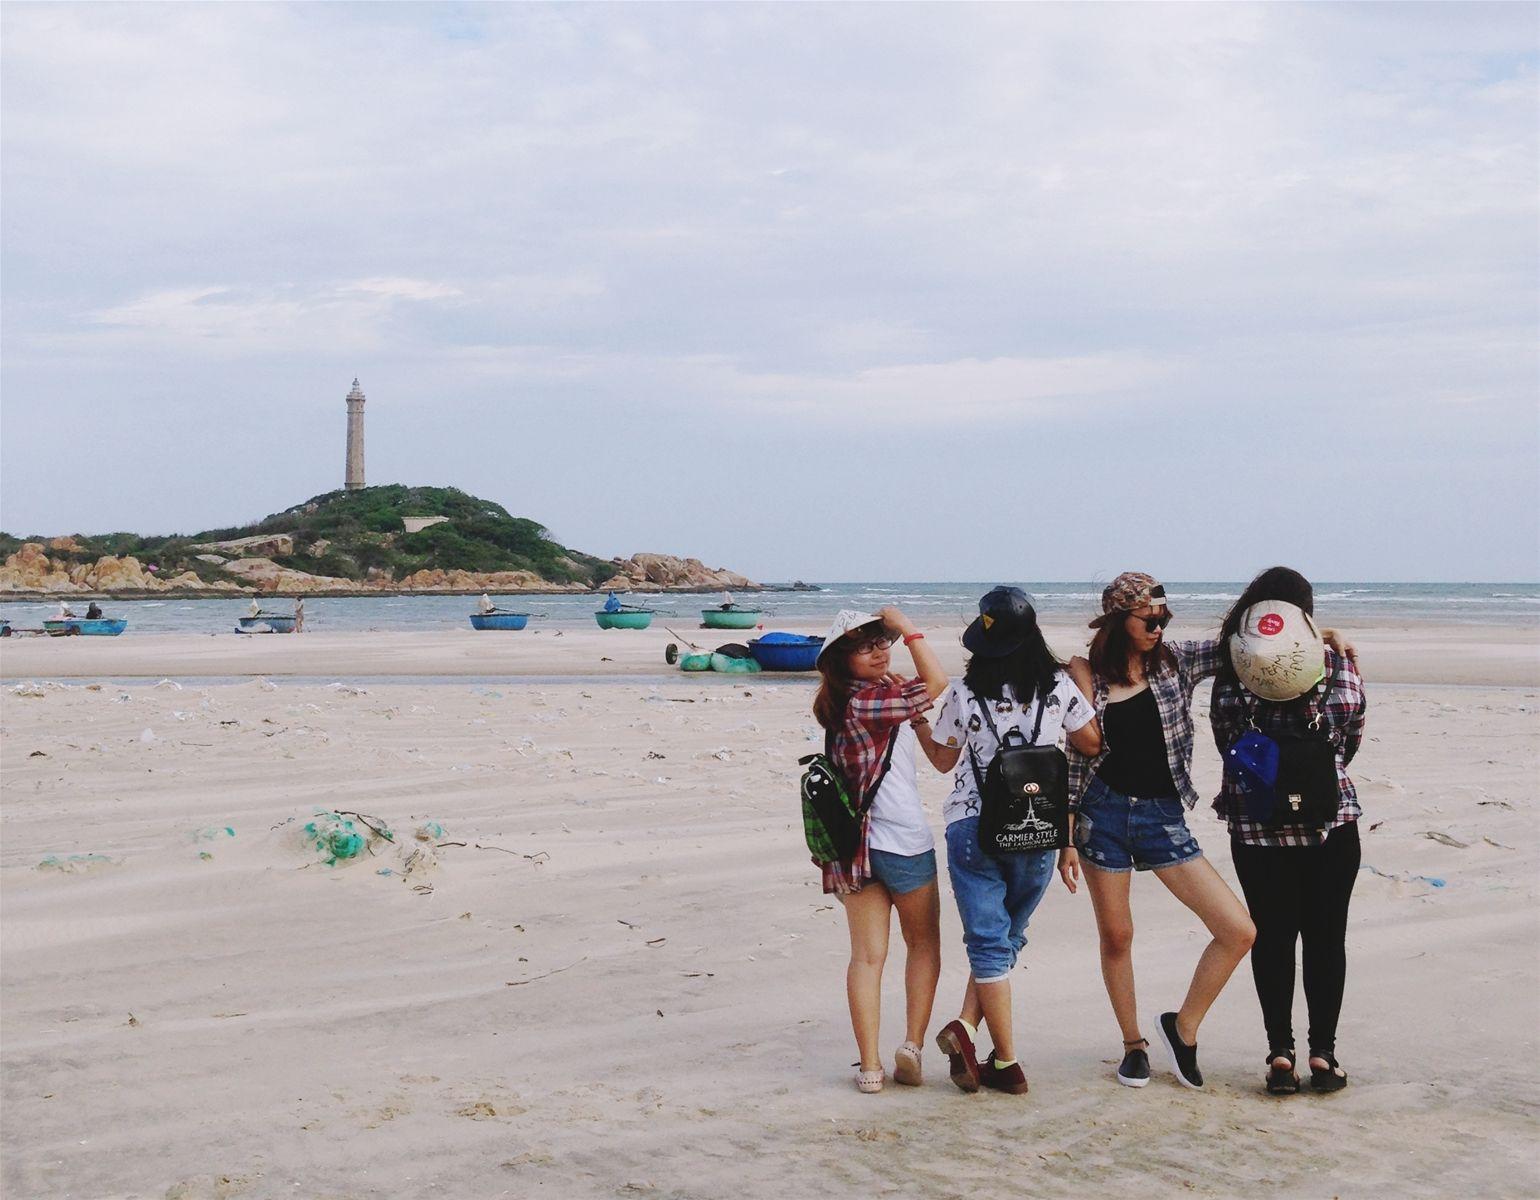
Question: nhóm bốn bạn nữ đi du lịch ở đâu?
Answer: biển